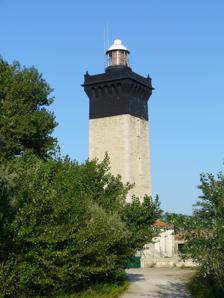
Building: Phare de l'Espiguette
Country: France
Year built: 1869
Lighthouse Phare de l'Espiguette Phare de l'Espiguette Location Le Grau-du-Roi , Gard Languedoc-Roussillon France . Coordinates 43°29′15.8″N 4°8′30.2″E / 43.487722°N 4.141722°E / 43.487722; 4.141722 Tower Constructed 1869 Construction masonry tower Automated 1980 Height 27.40 metres (89.9 ft) Shape square tower with balcony and lantern attached to 1-story keeper's house Markings white tower with a large horizontal band in the upper part, white lantern dome Heritage monument historique inscrit, classified historical monument Light Focal height 26.85 metres (88.1 ft) Intensity 1000 W halogen lamp Range 24 nautical miles (44 km) Characteristic Fl (3) W 15s France no. FR-1321 The Phare de l'Espiguette (Espiguette Lighthouse) is a 27-metre (89 ft)-high square tower. Built in 1869, the lighthouse is found on the Pointe de l'Espiguette , near to Le Grau-du-Roi on the Gulf of Lion in Occitanie , France. Geography L'Espiguette appears on some of the oldest maps: on the Barentzoom map of 1593 it is called Lapiquete and was an island. The channels in the Rhône delta are constantly changing, it was in 1570 that the Grau de Roi opened up, and the subsequent channelling of this watercourse and the silting of the land alongside it led to the fishing village of Le Grau-du-Roi , and the silting made a land bridge through to L'Espiguette. To the south of L'Espiguette is the Mediterranean sea and to the north the Lagune de la Sicarex, which in itself is a protected breeding ground for endangered avian species. The point consists of 197 ha of sand dunes, and is a protected nature reserve. The beaches are popular with tourists, and host a large naturist beach . History The square tower was built in 1869, 150 metres (490 ft) from the mean high tide mark, the silting has continues and it is now situated in sand dunes more than 700 metres (2,300 ft) from the water. Technical details A 1000W Halogen lamp throws its beam 24 nautical miles (44 km; 28 mi) south. It throws 3 white flashes four times a minute. See also France portal List of lighthouses in France Pointe de l'Espiguette References